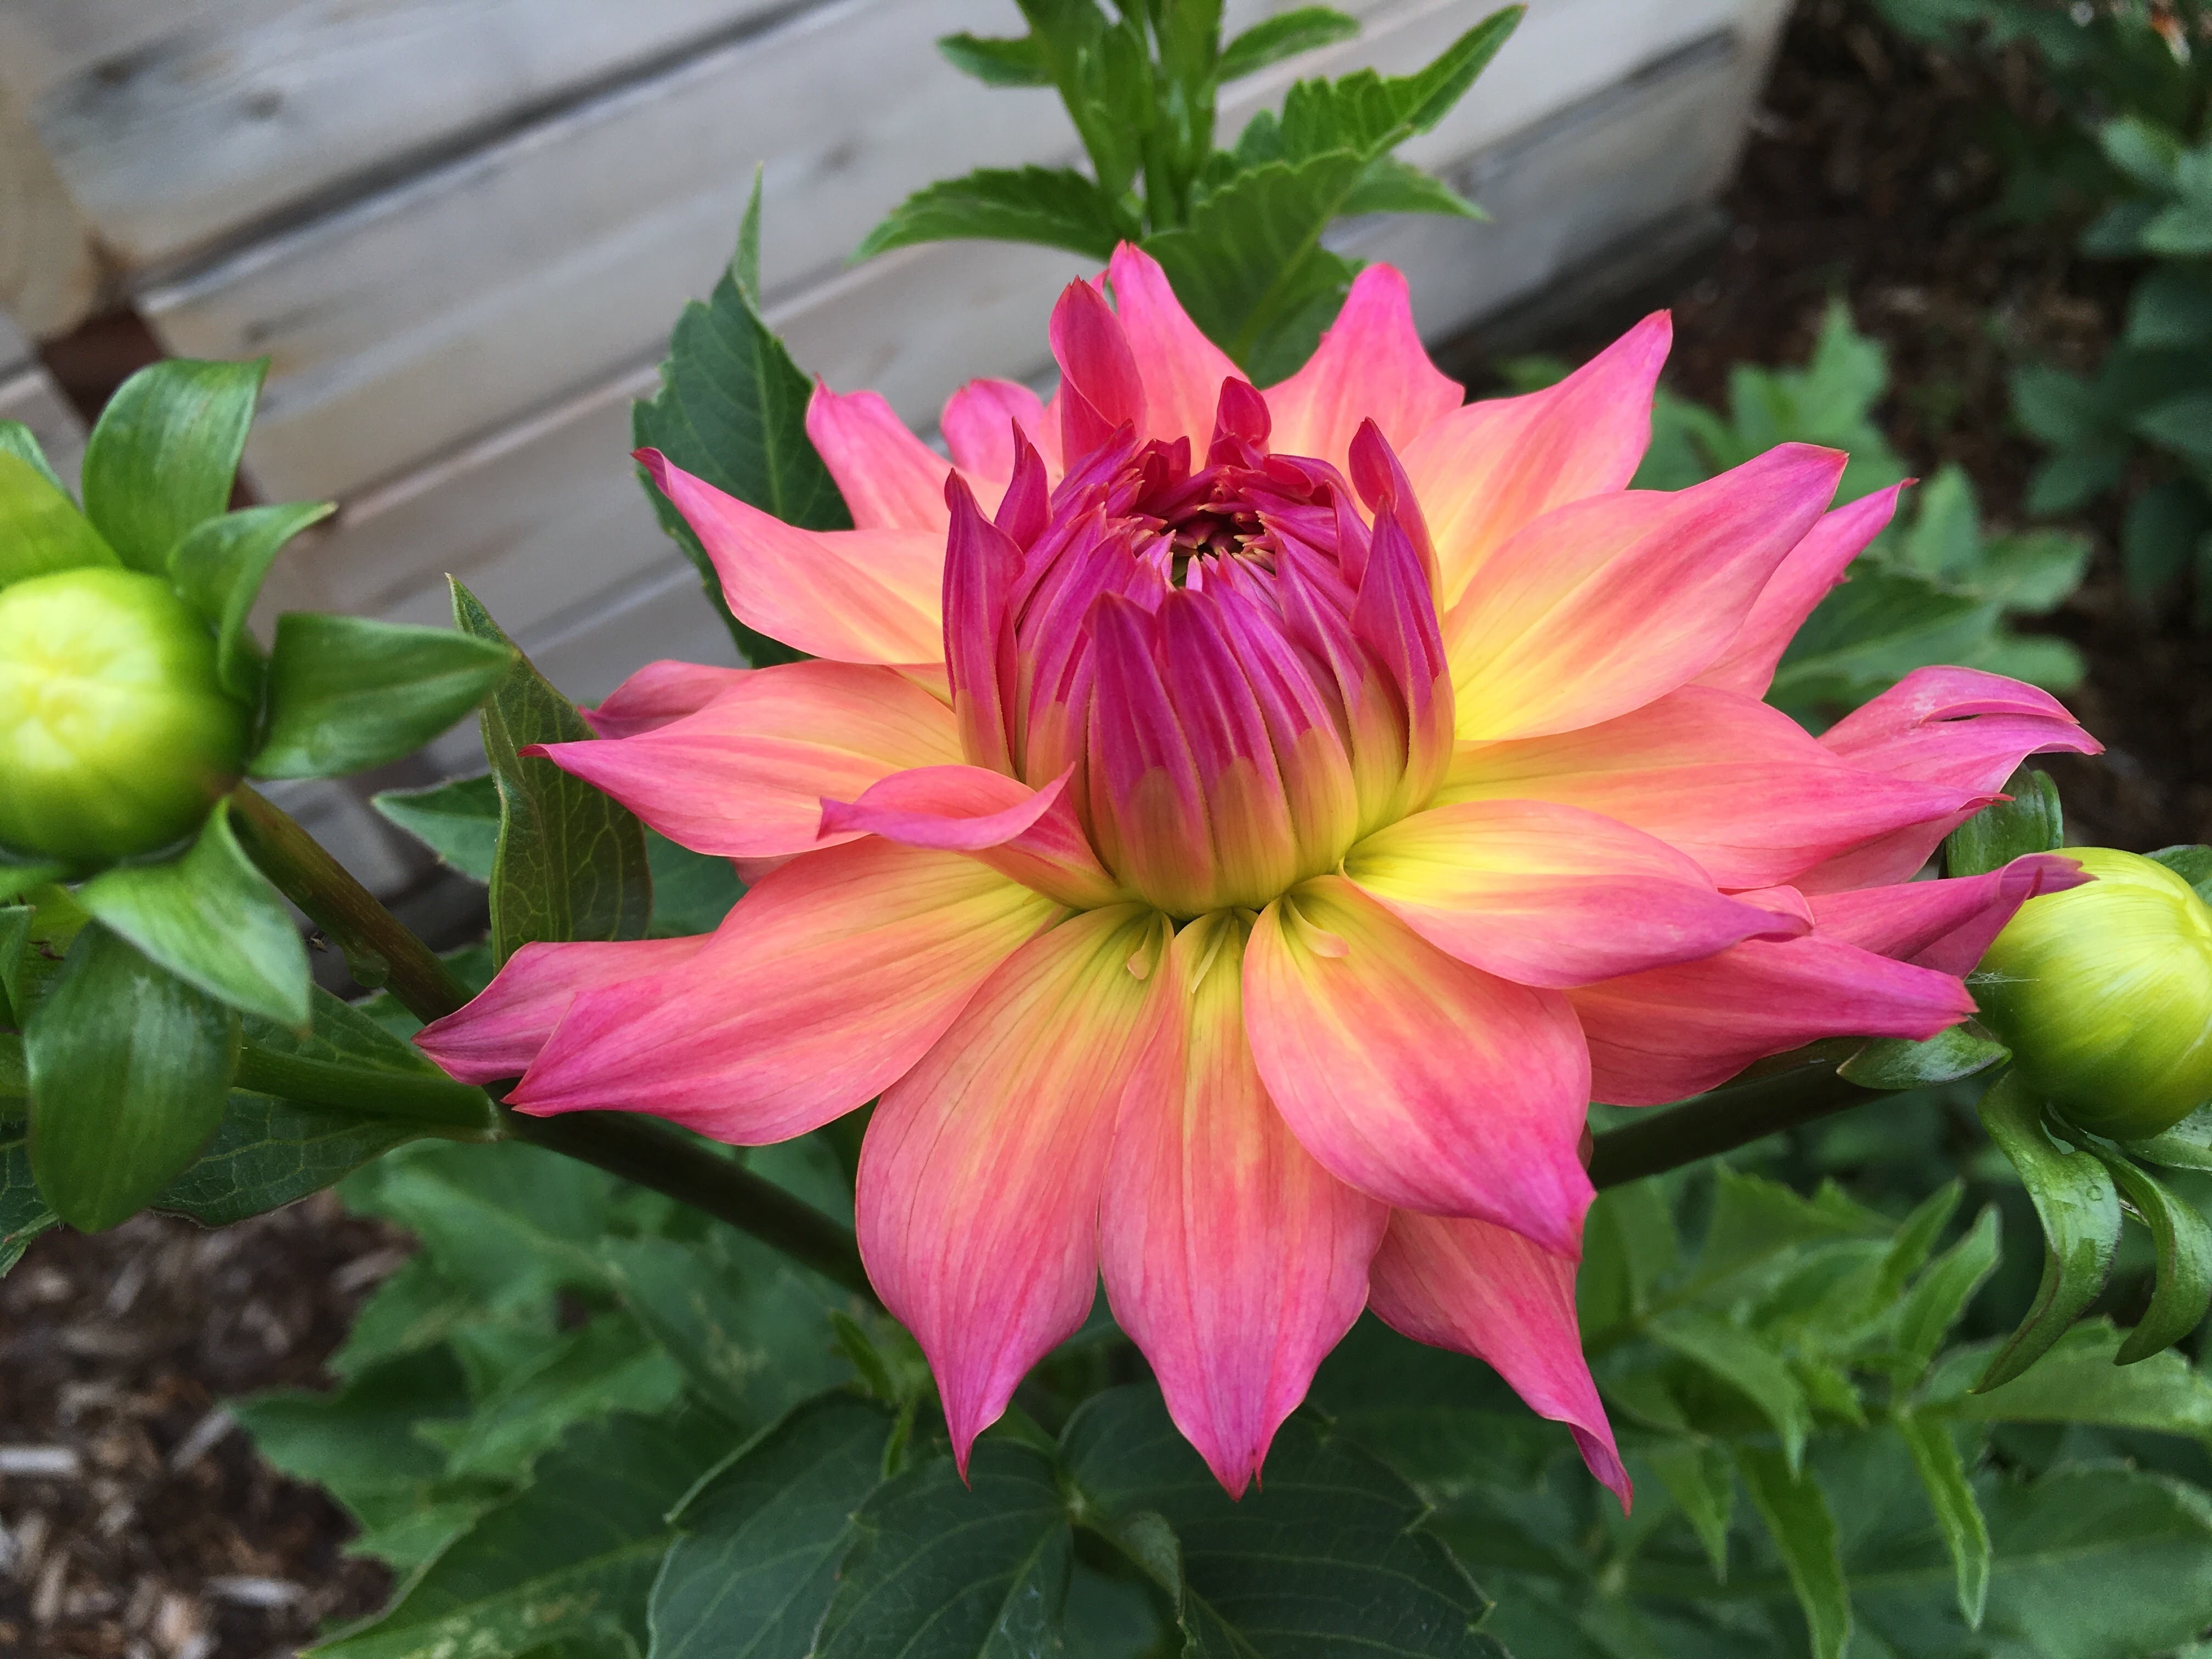
plant, flower, petal, botany, garden, flora, dahlia, flowering plant, daisy family, just peachy, pink and yellow, asterales, annual plant, land plant